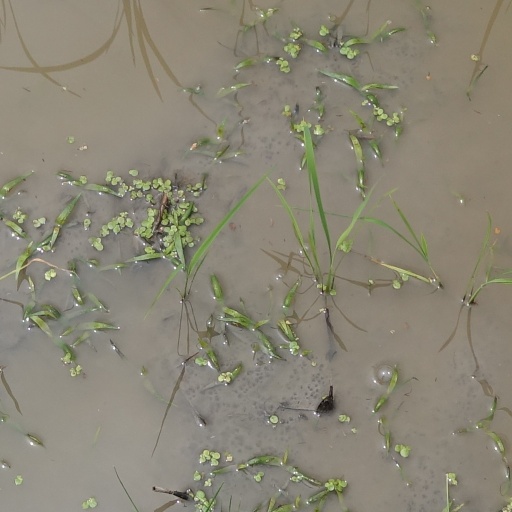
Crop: rice